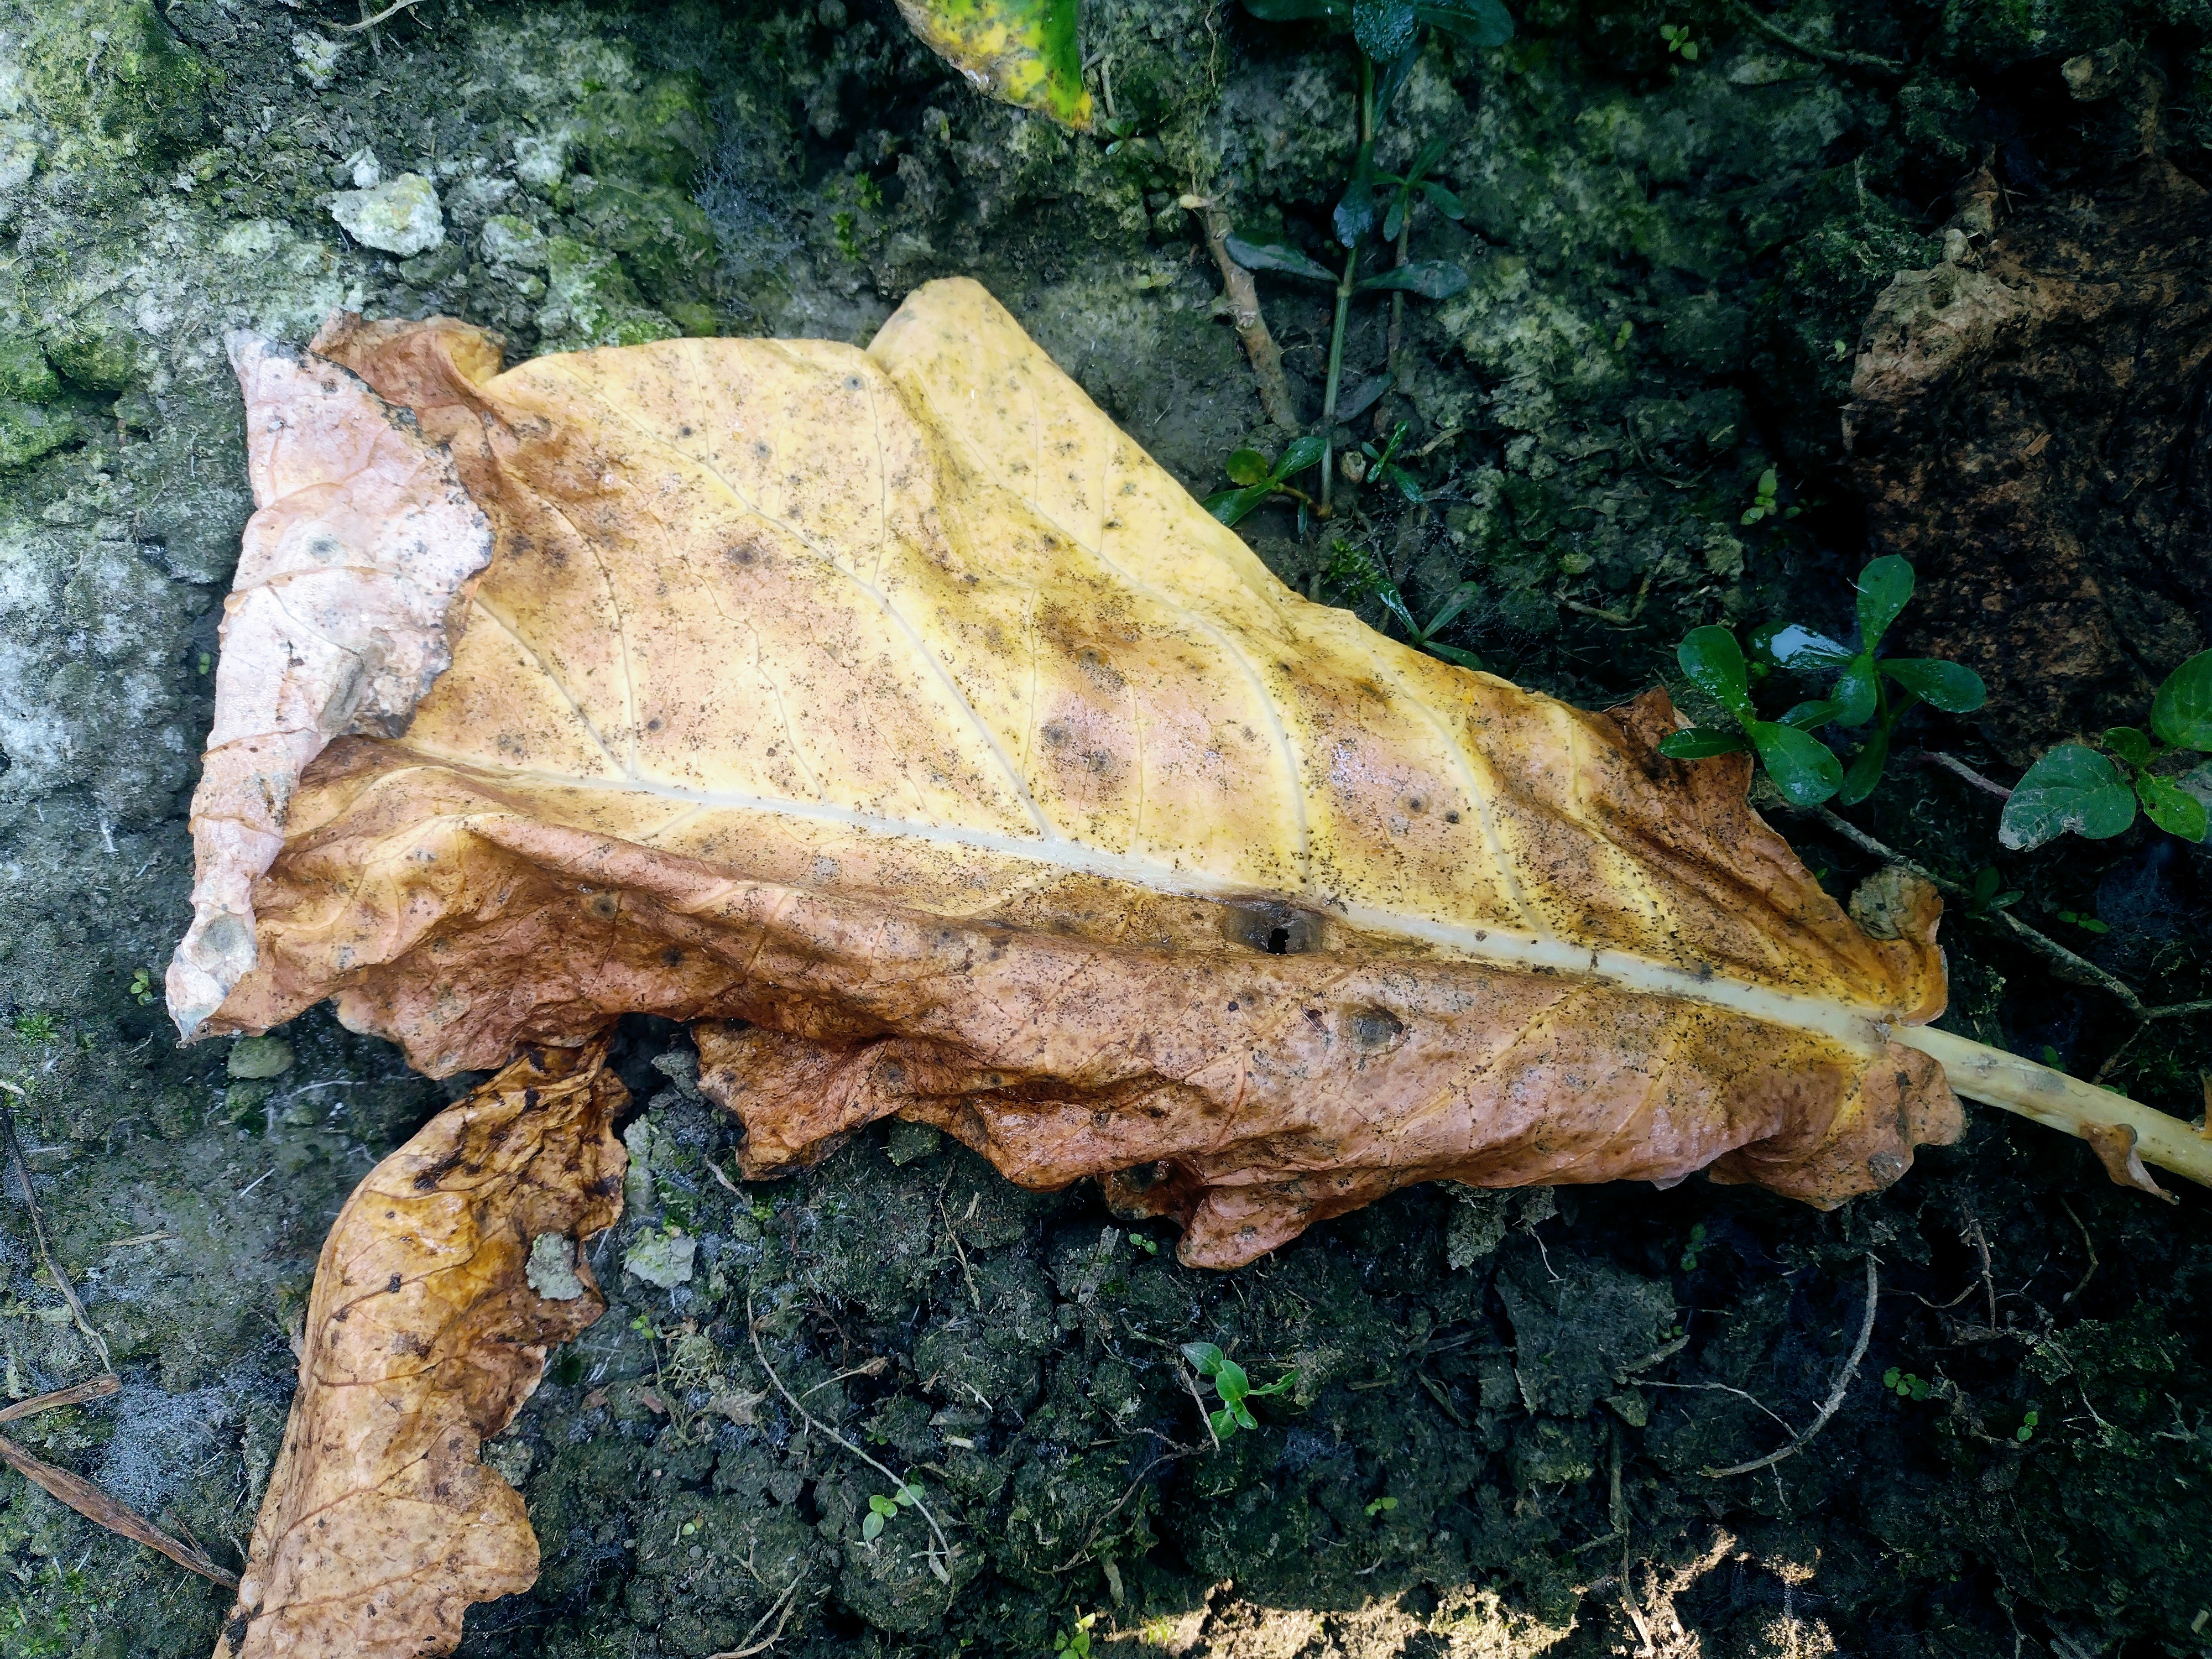
Label: Downy Mildew